Sulayhid dynasty

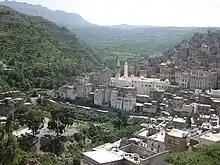
The Queen Arwa Mosque in Jibla, amid the Sarat Mountains of Yemen

Arwa al-Sulayhi (r. 1086–1138) had borne al-Mukarram Ahmad four children, but none of these took an active part in politics. The new queen was recognized by the Fatimids of Egypt as the suzerain over the various Yemeni kings. She established her capital in Jibla rather than Sana'a in about 1087. Queen Arwa was known as an outstanding ruler, indeed one of the most renowned ruling queens of the Islamic world. She governed with the help of a succession of strong henchmen. The first was Saba' bin Ahmad, a distant cousin of the Sulayhids who formally married queen Arwa. The marriage, however, was probably not consummated. He fought vigorously against the Najahids in the lowland and died in 1098. After his demise San'a was lost to the Sulayhids. The second was Al-Mufaddal bin Abi'l-Barakat (d. 1111) who governed from at-Ta'kar, a massive mountain fortress south of the capital Jibla, and was likewise active in the field against the Najahids. The third was Ibn Najib ad-Dawla who arrived in Yemen in 1119 from Egypt, being dispatched by the Fatimid caliph there. He managed to pacify much of southern Yemen and push back the Najahids. As he saw the queen too old to rule over the territories, Ibn Najib attempted a coup in 1125. However, he was bested and sent back to Egypt in a wooden cage, and died on the way. The last years of queen Arwa's reign are ill-documented. With her death in 1138, there was no-one left of the dynasty, and the Sulayhid era came to an end.